Clem Burke

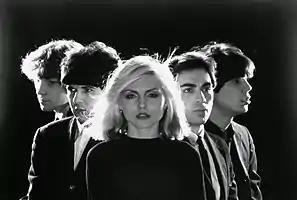
Burke (second from left) with Blondie in 1976

Clement Anthony Bozewski was born on 24 November 1954 in Bayonne, New Jersey, the son of Clement J. Bozewski and Antoinette (nee Terraciano). His father, a drummer who played in local clubs, taught him to drum from an early age and he played in a school marching band.